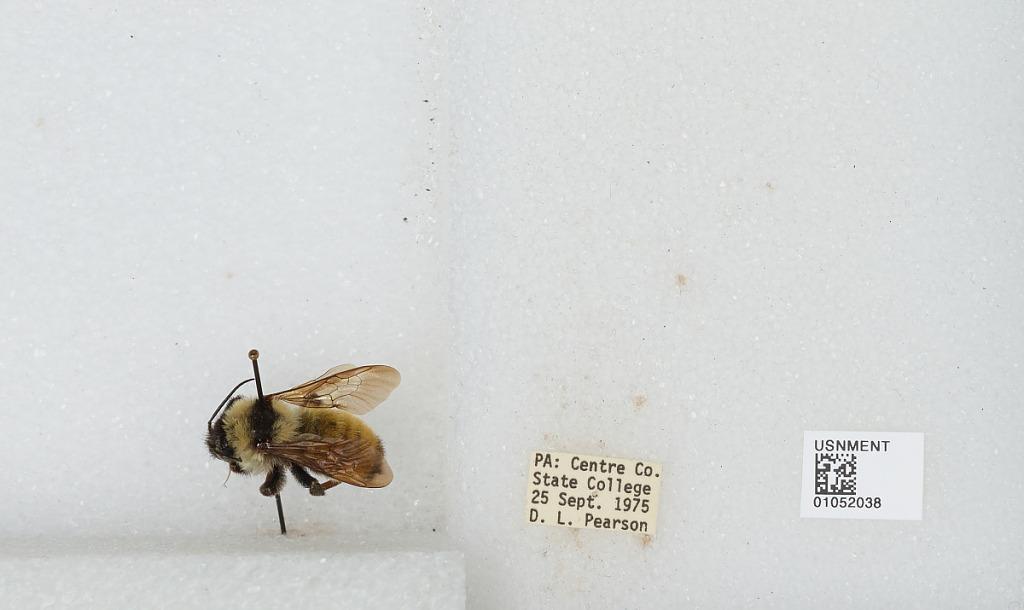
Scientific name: Bombus sp.
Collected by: D. Pearson
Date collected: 1975-9-25
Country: United States
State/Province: Pennsylvania
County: Centre
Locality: State College
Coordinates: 40.7934, -77.86